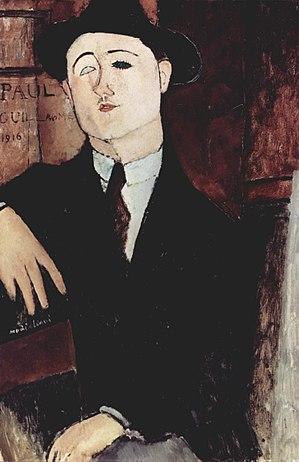
Portrait de Paul Guillaume est le titre de plusieurs tableaux comportant le portrait du marchand d'art français Paul Guillaume. Parmi ceux-ci :